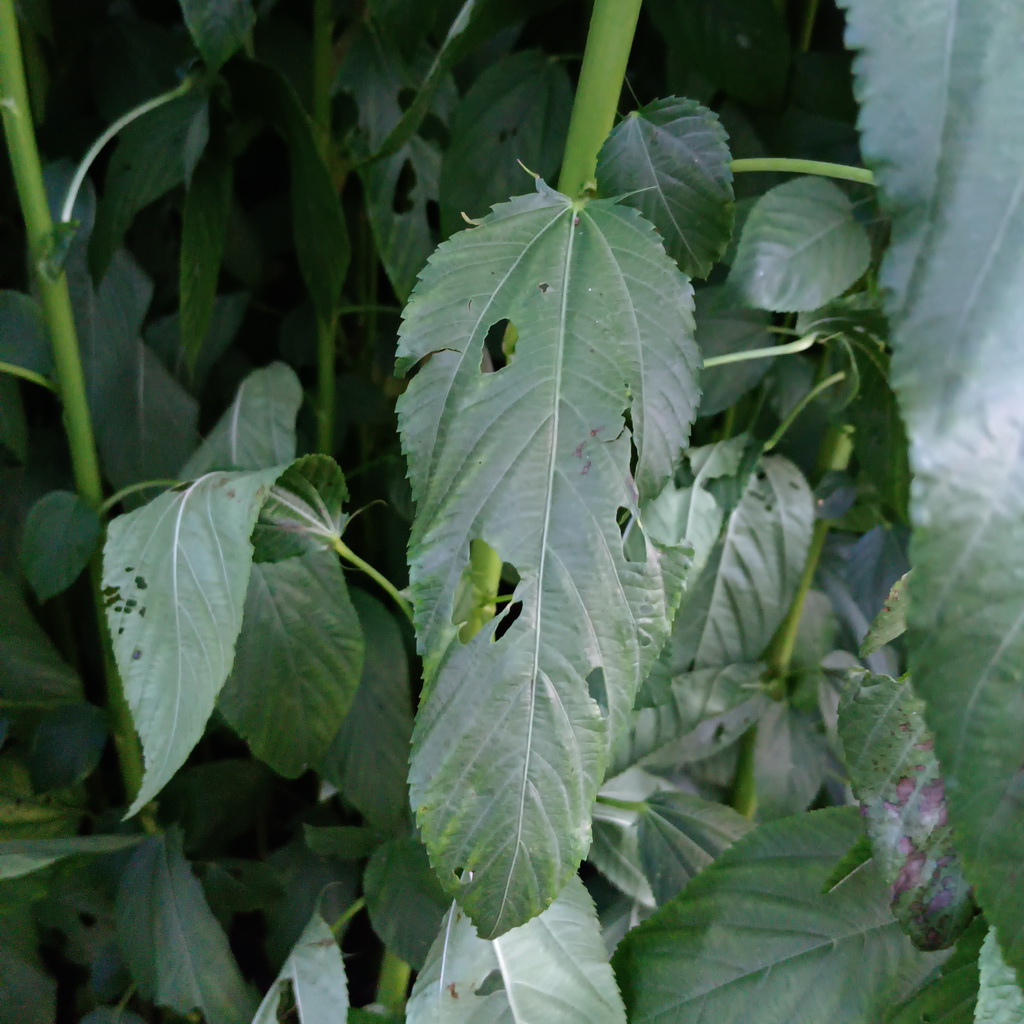
Label: Holed